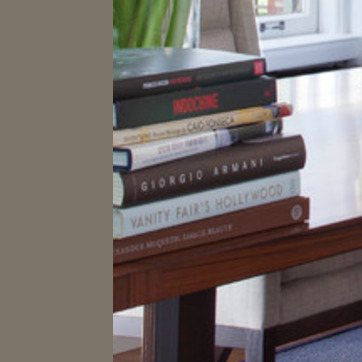
Material: paper